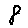
Label: 8